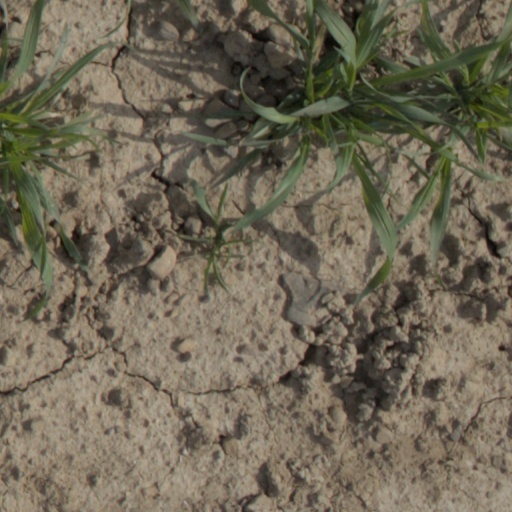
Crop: wheat